Stagecoach South

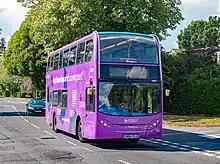
University of Surrey liveried Scania N230UD/Alexander Dennis Enviro400 in August 2022

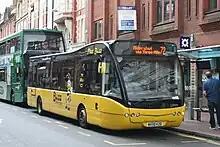
Fleet Buzz Optare Versa at Reading in July 2014

Two brand new services were launched from 29 July 2018 serving Guildford, the University of Surrey and Stoughton. In January 2019, working with the BYD/ADL Partnership, energy storage specialist Zenobe Energy, as well as members of Surrey County Council and Guildford Borough Council, Stagecoach in Hants & Surrey introduced nine electric Alexander Dennis Enviro200EV buses on their Guildford Park & Ride network, representing an investment of over £3 million.